James Burgess (American football, born 1994)

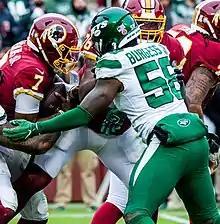
Burgess with the New York Jets in 2019

James Paul Burgess Jr. (born March 9, 1994) is an American former professional football linebacker who played in the National Football League (NFL). He played college football at Louisville.